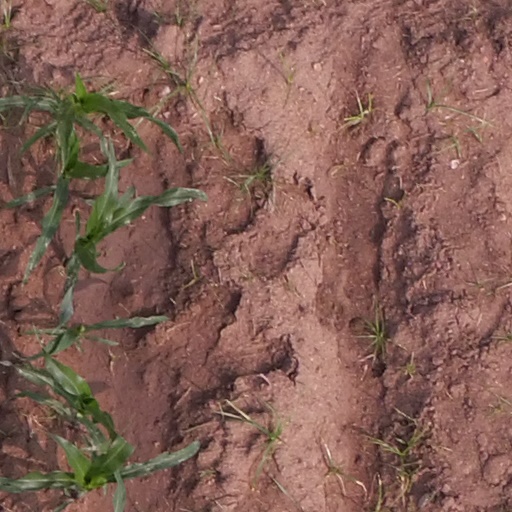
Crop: maize; corn